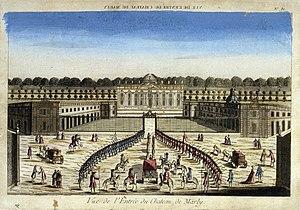
L'entrée du château de Marly
Cet article recense les monuments historiques du nord des Yvelines, en France.